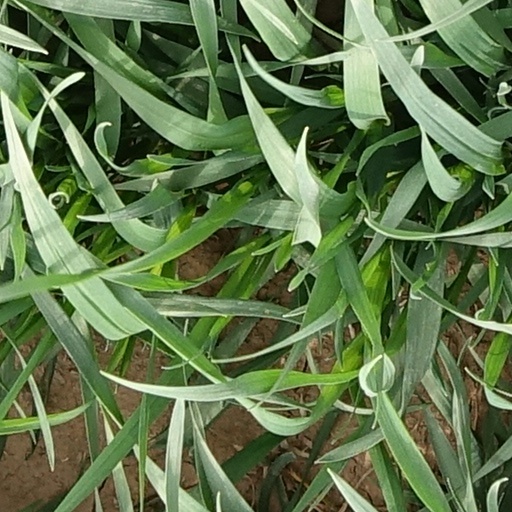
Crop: wheat